Klang Valley derby

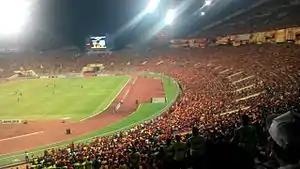
Selangor fans.

The rivalry can be seen as a result of the teams' geographical locations – the federal territory of Kuala Lumpur, the capital of Malaysia, is an enclave of Selangor – Kuala Lumpur was part of the latter until 1974, when it was carved out on 1 February that year and made directly responsible to the Malaysian government. The rivalry between the two teams, which were both located in the Klang Valley, dates back to at least the 1980s. The rivalry peaked when Kuala Lumpur FA was promoted to the Malaysia Super League after a seven-year spell in the second division. WPKL was then relegated back to the Premier League in 2011 after the last meeting of the two clubs. While Selangor FA remained one of the strongest clubs, having consistently stayed in the Super League, the Federal Territory declined even further, slipping as low as into the FAM League, the third division for the 2014 season. Since 2018, Kuala Lumpur City competes in the Malaysia Super League, the first division league after 3 years in the Premier League.